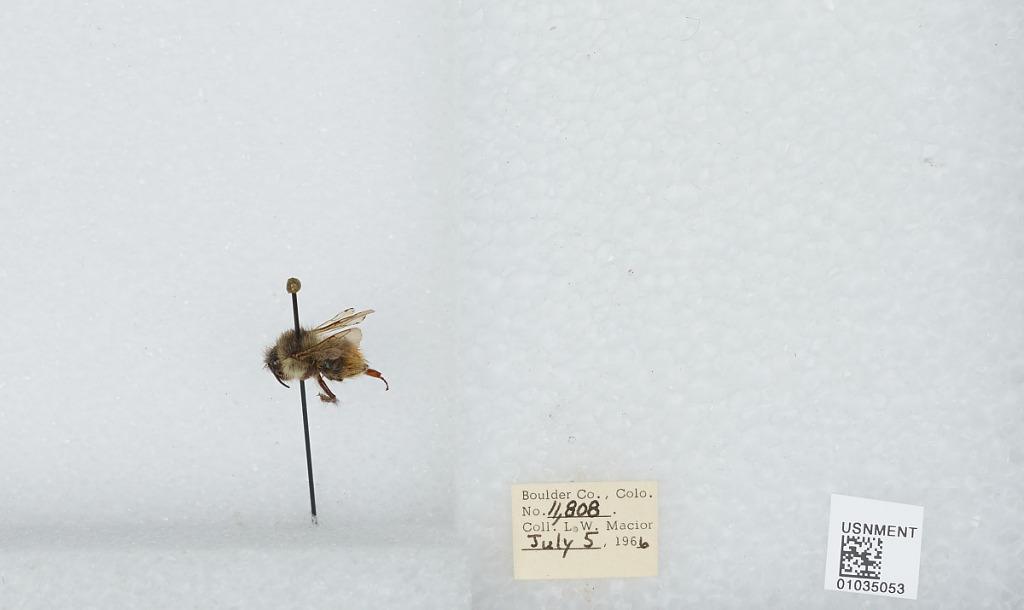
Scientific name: Bombus (Pyrobombus) mixtus Cresson
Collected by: L. Macior
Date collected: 1966-7-5
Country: United States
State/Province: Colorado
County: Boulder
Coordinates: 40.015, -105.27